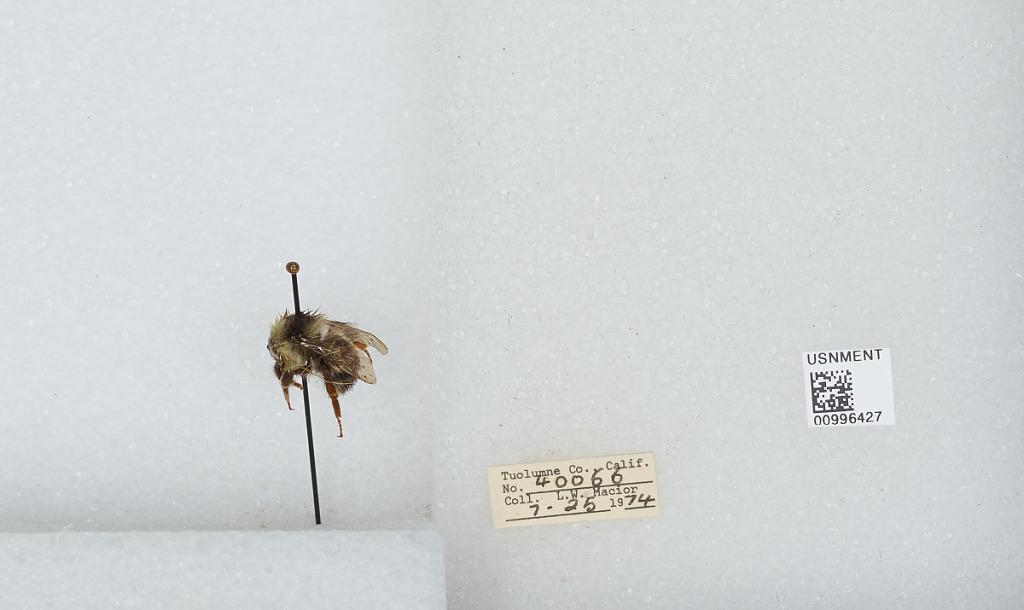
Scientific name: Bombus (Pyrobombus) flavifrons Cresson
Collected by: L. Macior
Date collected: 1974-7-25
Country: United States
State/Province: California
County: Tuolumne
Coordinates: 38.02, -119.94